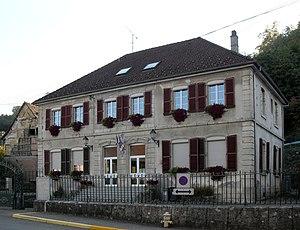
La mairie-école de Florimont
Florimont est une commune française située dans le département du Territoire de Belfort en région Bourgogne-Franche-Comté. Elle fait partie du canton de Delle. Ses habitants sont appelés les Florimontois.